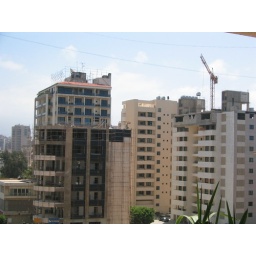
View from our bedroom window in Maha's apartment.